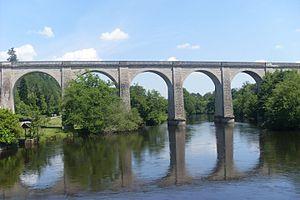
Saint-Priest-Taurion
Le Taurion ou Thaurion est une rivière française, qui traverse les départements de la Creuse et de la Haute-Vienne, en région Nouvelle-Aquitaine. C'est un affluent de la Vienne en rive droite, donc un sous-affluent de la Loire.